Robert Ward (British politician)

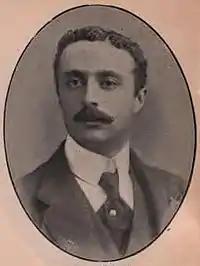
Ward in 1895.

Captain The Honourable Robert Arthur Ward, OBE (23 February 1871 – 14 June 1942), was a British soldier and Conservative politician.